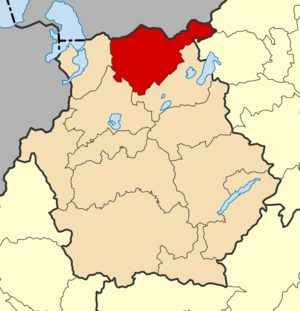
Le dème de Flórina est un dème situé dans la périphérie de Macédoine-Occidentale en Grèce. Le dème actuel est issu de la fusion en 2011 entre les anciens dèmes de Flórina, de Pérasma, de Melíti et de Kato Klinés, devenus des districts municipaux.
La Grèce est organisée depuis le 1ᵉʳ janvier 2011 en 13 régions et 325 dèmes.